Ávila

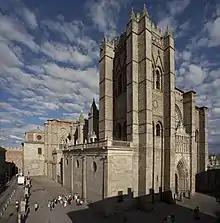
View of the Cathedral of Ávila

The construction of the iron-grey granite Gothic Cathedral of Ávila is said to have commenced in 1107 under Alvar Garcia de Estrella. Other historians believe the cathedral to be the work of the master mason Fruchel in the 12th century, coinciding with the repopulation of the town led by Raymond of Burgundy. The eastern apse, which forms part of the town walls, is half church, half fortress, and it was here that the loyal citizens elevated Alonso VII as their king, hence "Ávila del Rey". The transept was finished in 1350 by Bishop Sancho de Ávila. The earlier Romanesque parts are made of a striking red-and-white "blood" limestone, while the Gothic parts were built with pure white stone.